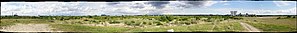
Amager Fælled / Historie / Nyere tid
Panorama over Amager Fælled, taget maj 2011. Klik for stort foto.
Panorama af Amager Fælled i København, Danmark.
Amager Fælled er et overvejende fredet naturområde i den nordvestlige del af Amager, beliggende i den nordlige del af den nye bydel Ørestad. Den afgrænses mod øst af Ørestads boulevard, Artillerivej mod vest, Vejlands Allé mod syd og Islands Brygge mod nord. Mod syd ligger også den noget større Kalvebod Fælled. Fælleden er præget af pionerplanter og grus, som de mange nye byggerier i Ørestaden kører ud på Fælleden, men man kan også finde en sø, Grønjordssøen, og en nyanlagt kanal i området. Fælleden udgør i dag 223 ha.